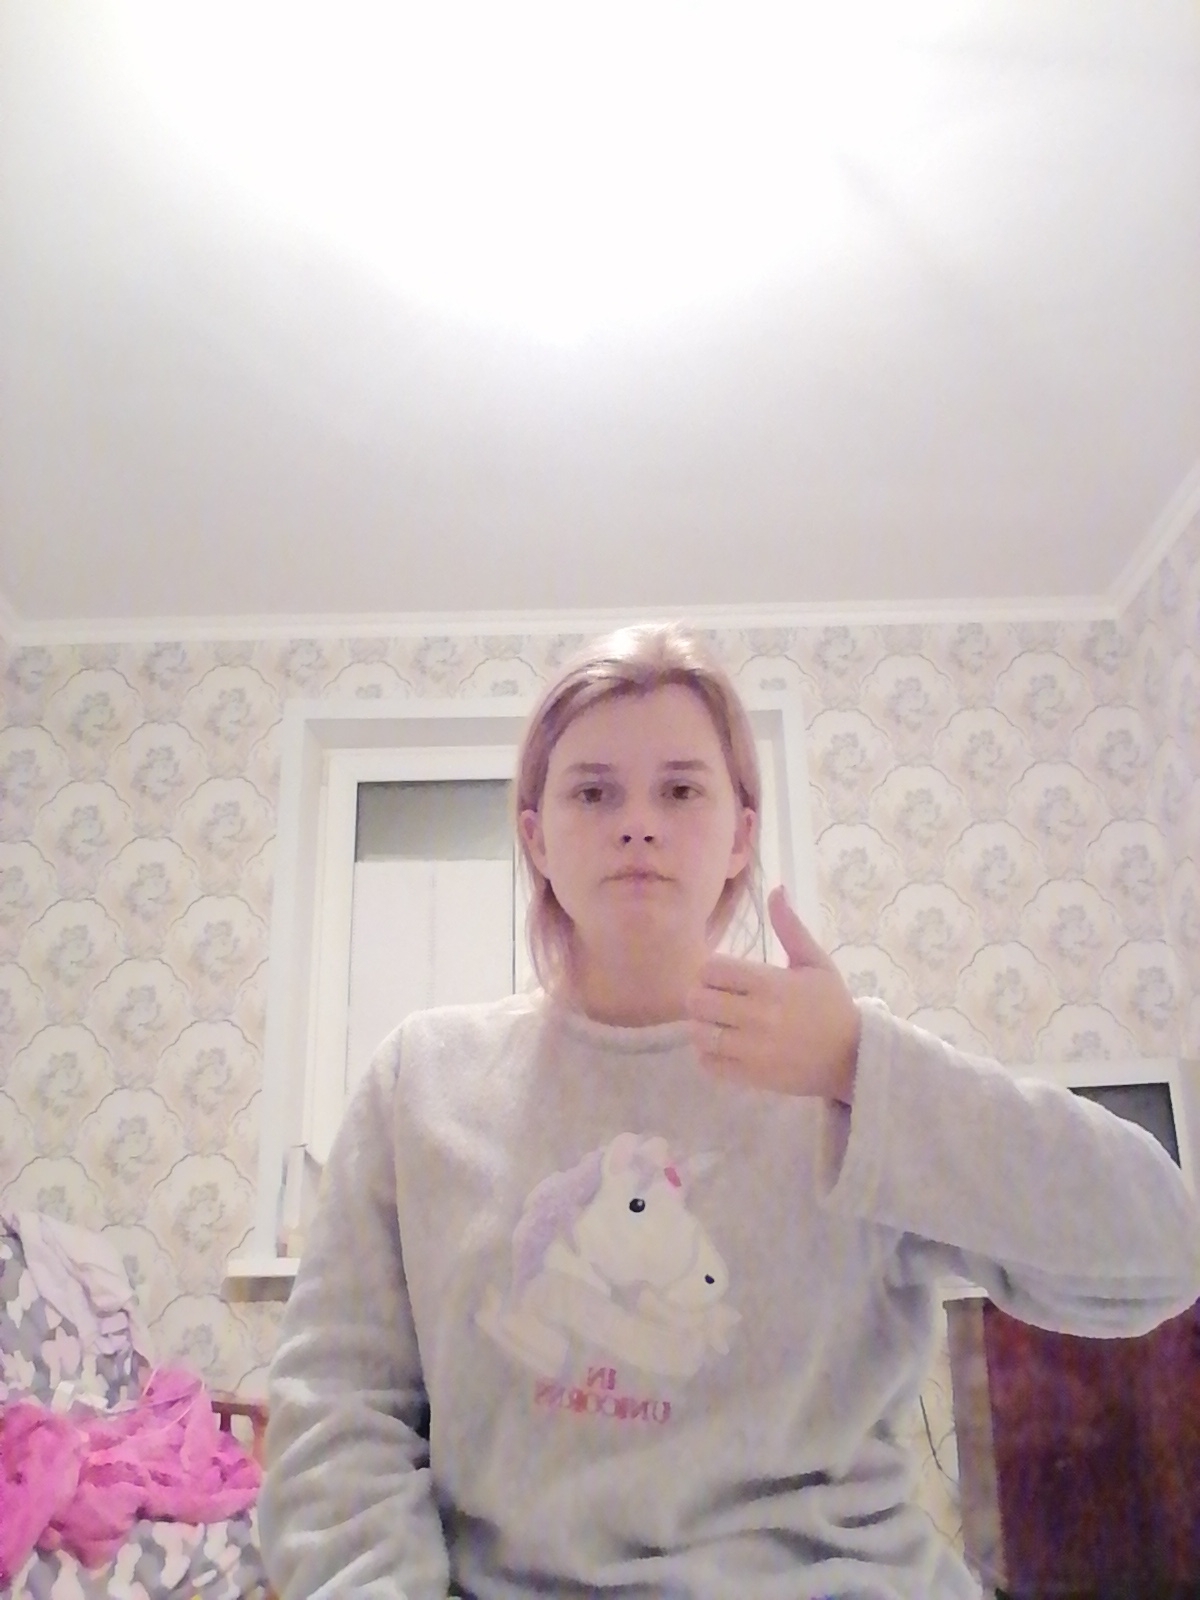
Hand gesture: like